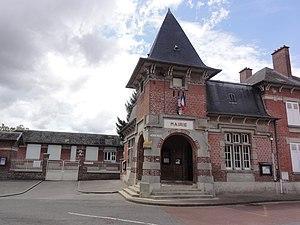
Tugny-et-Pont est une commune française située dans le département de l'Aisne, en région Hauts-de-France.